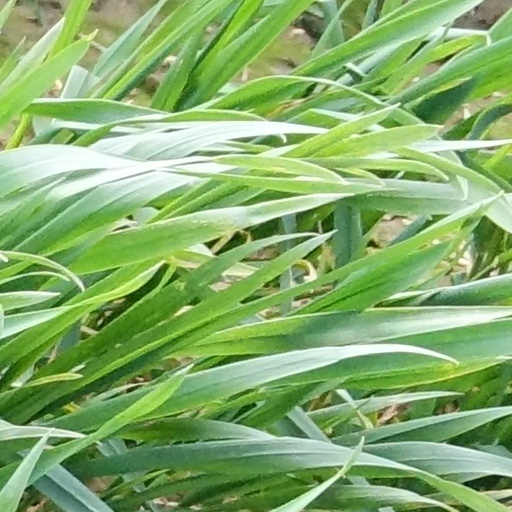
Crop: wheat